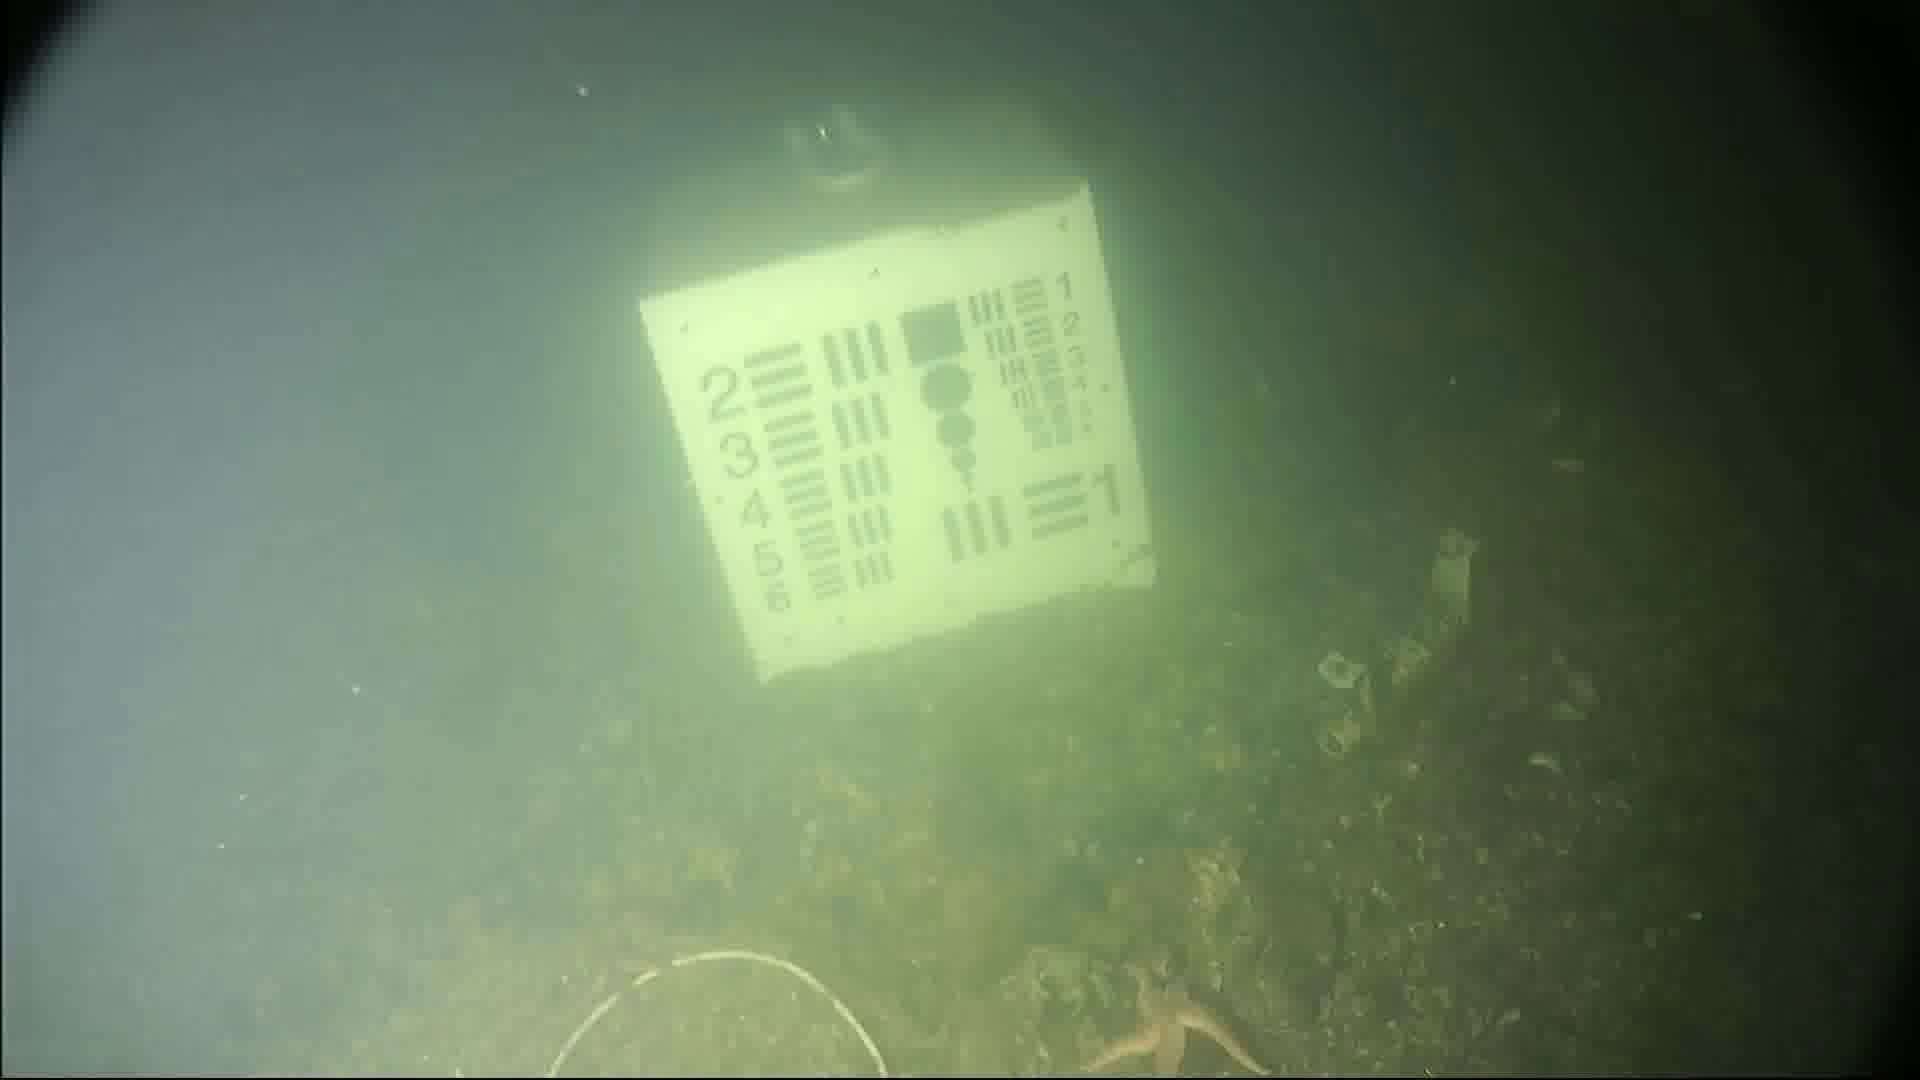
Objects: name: starfish
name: crab